Vayetze

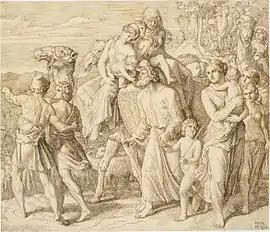
"Jacob's Flight" (1829 illustration by Julius Schnorr von Carolsfeld)

Rabbi Joḥanan said in the name of Rabbi Shimon ben Yoḥai that Genesis 29:35 showed that from the day that God created the world, no man praised God until Leah did upon the birth of Judah.